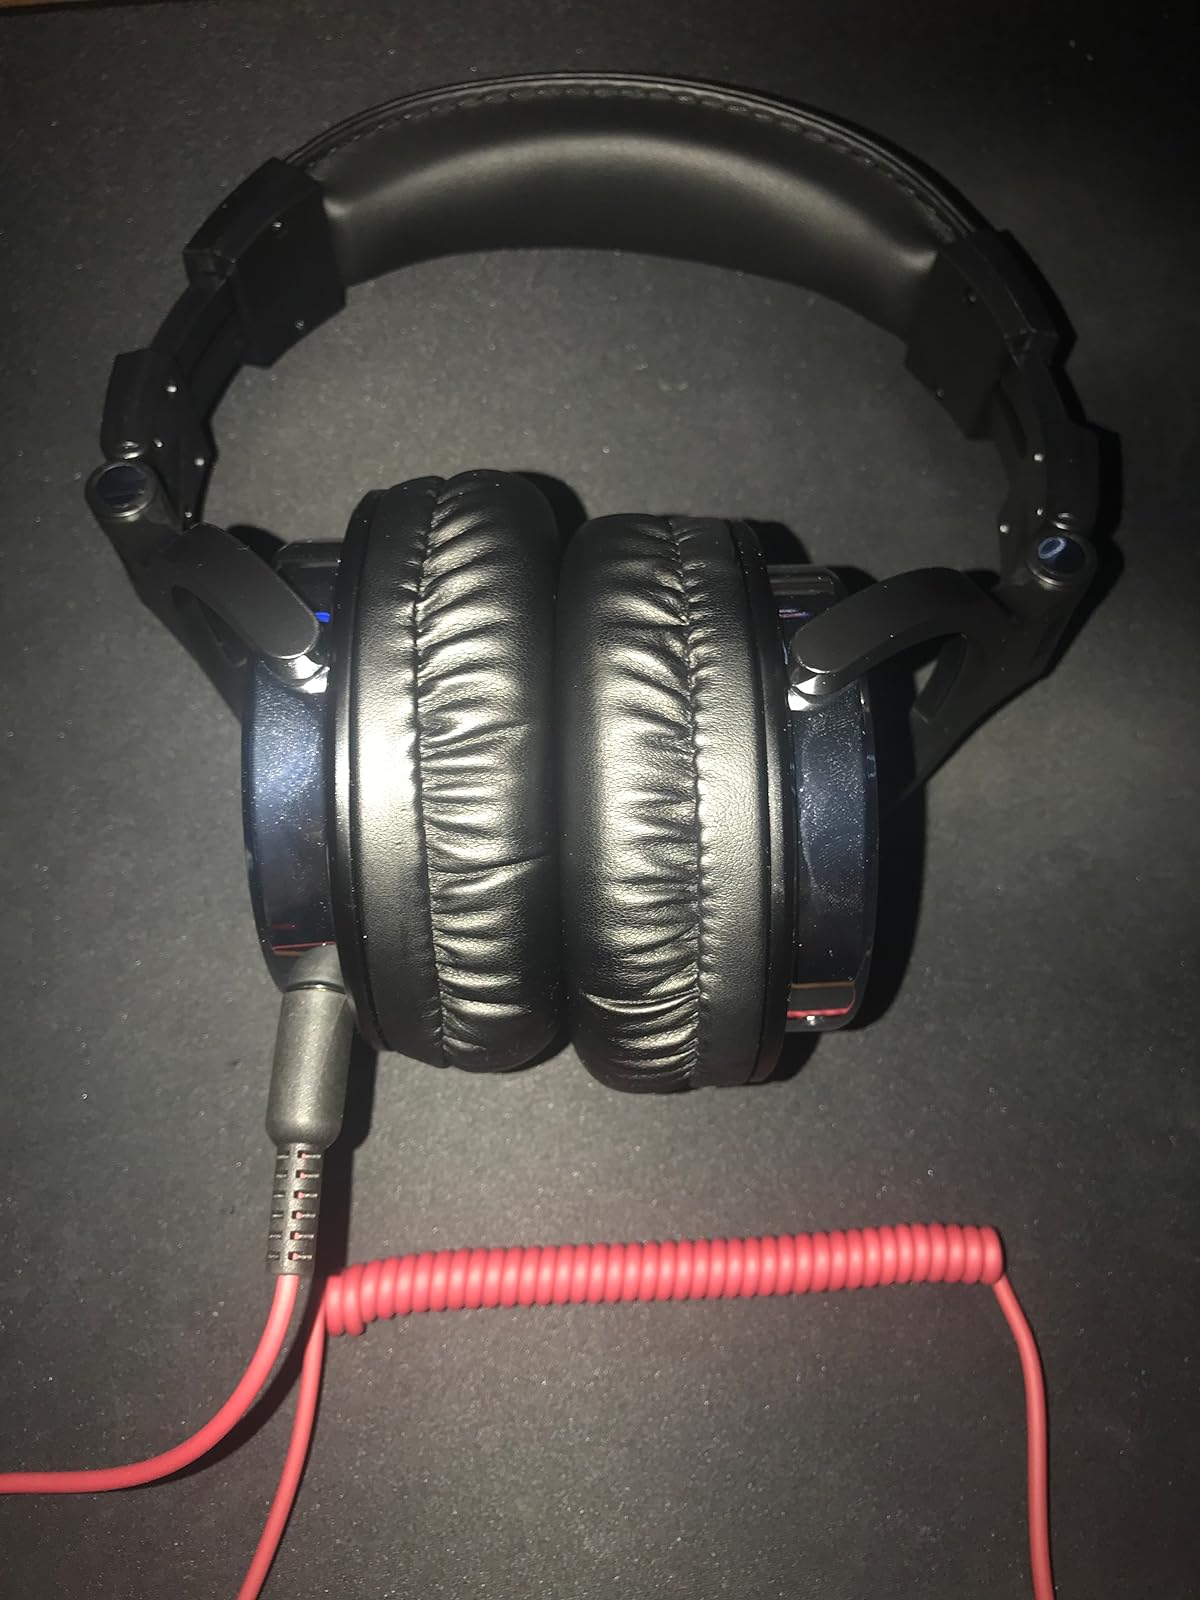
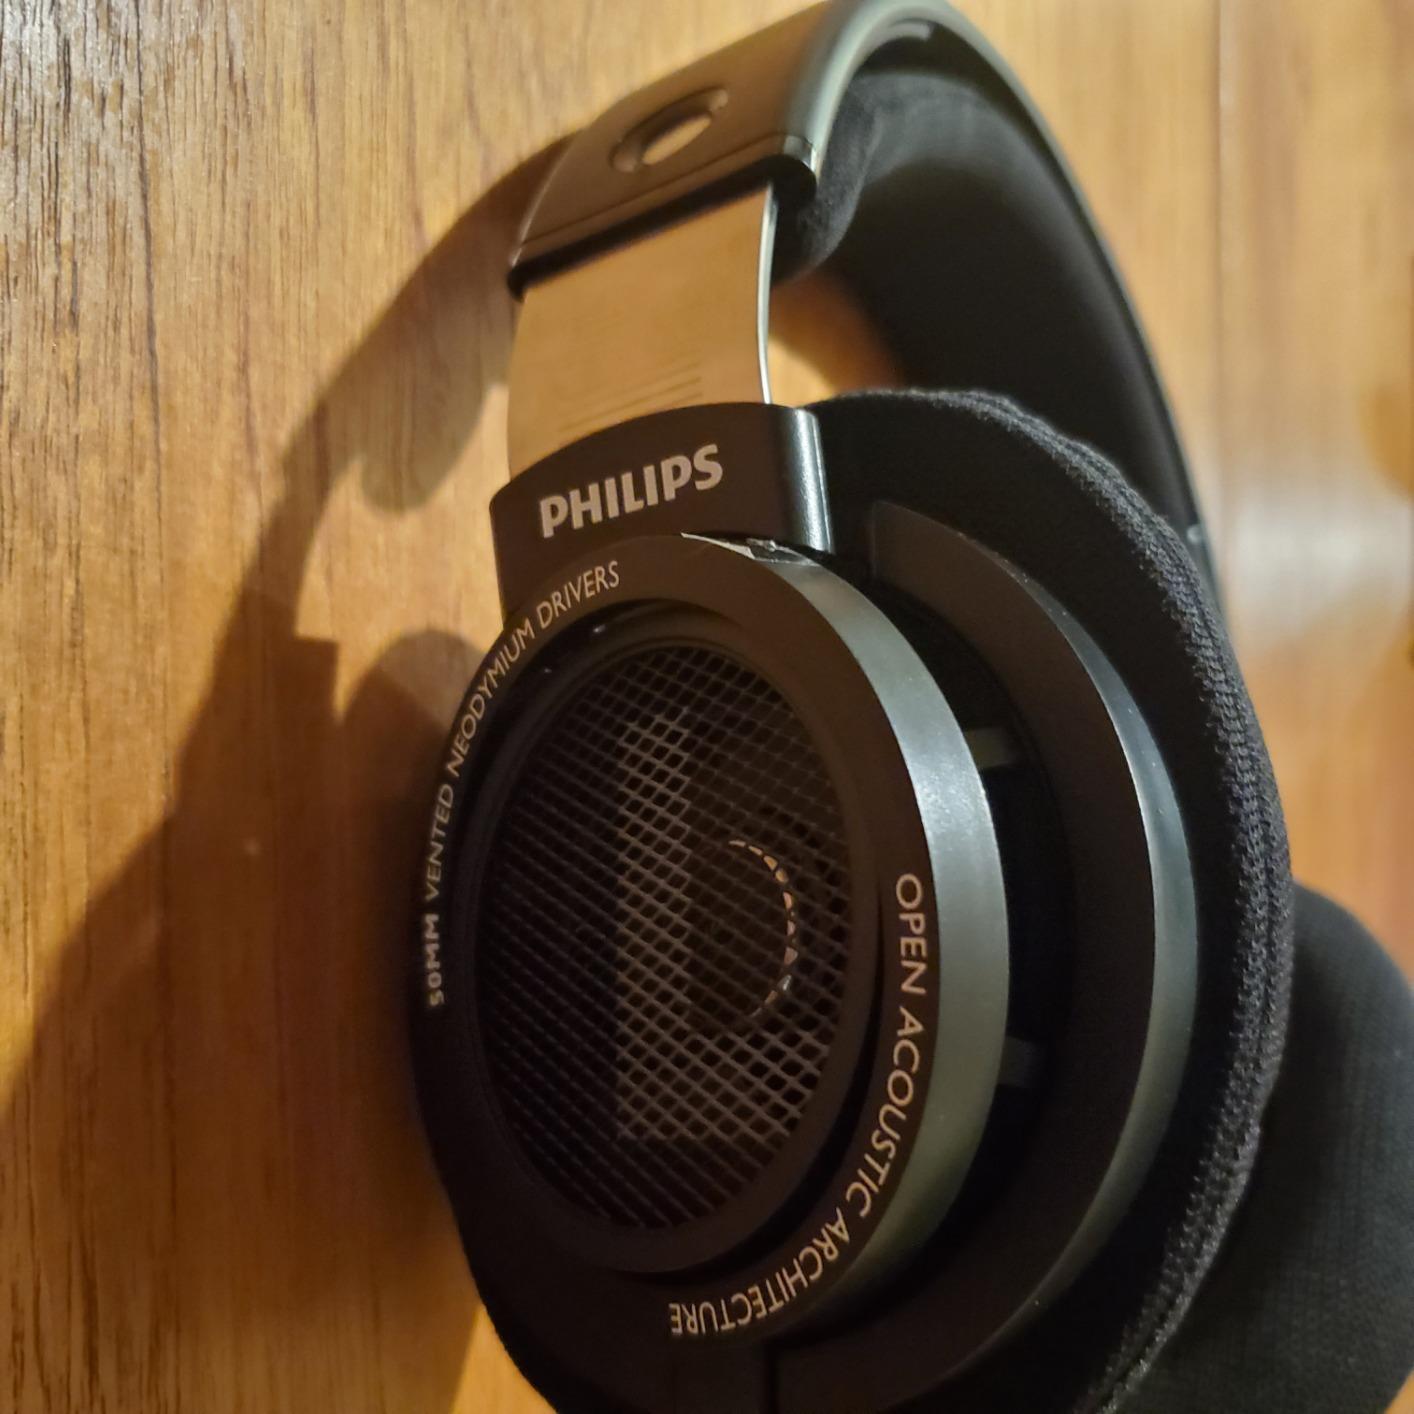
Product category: headphones
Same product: no